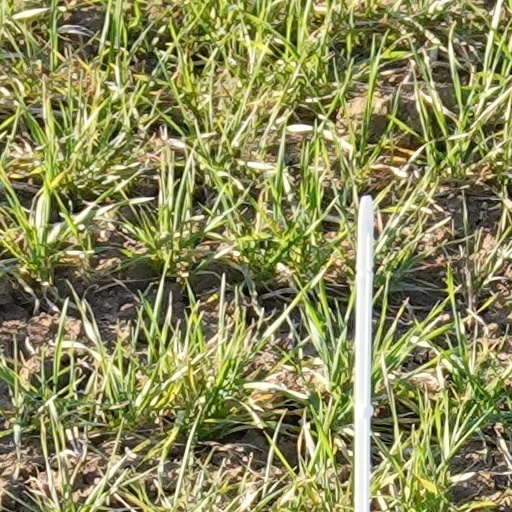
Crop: wheat